Boom Shot

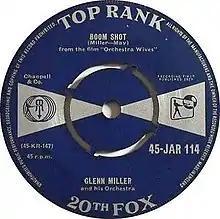
1959 Top Rank/20th Fox 45 single, 45-JAR 114A

Boom Shot is a 1942 song composed by Glenn Miller and Billy May for the 20th Century Fox movie "Orchestra Wives" starring George Montgomery and Ann Rutherford.